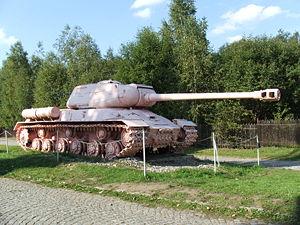
Tank no 23 repeint en rose par les soins de l'artiste David Černý au moment de la Révolution de velours, aujourd'hui au Musée de l'Armée de Lešany. Русский: Советский танк ИС-2м, окрашенный в розовый цвет. До 1991 года стоял в Праге на монументе в качестве памятника танку Т-34 № 24 гвардии лейтенанта И. Г. Гончаренко.
David Černý est un sculpteur tchèque et artiste conceptuel.